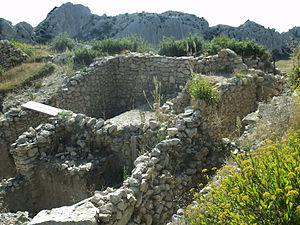
Maisons, Caisses de Jean-Jean. Mouriès, France.
Le massif des Alpilles est un massif montagneux de faible altitude, au paysage original de roches blanches calcaires, situé au nord-ouest du département français des Bouches-du-Rhône. Il s'étend d'ouest en est entre Tarascon et Orgon sur une superficie de 50 000 hectares, et sur seize communes, bien que très partiellement pour Tarascon et Saint-Martin-de-Crau. Environ 43 000 personnes vivent dans les Alpilles. Depuis le 13 juillet 2006, les collectivités locales sont associées au sein du parc naturel régional des Alpilles.
Cet article recense les monuments historiques des Bouches-du-Rhône, en France.
Mouriès [mu:ʁjɛs] est une commune française située dans le département des Bouches-du-Rhône en région Provence-Alpes-Côte d'Azur. Elle est connue comme la première commune oléicole de France.